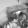
ASL letter: H